Black-figure pottery

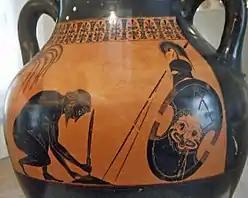
Ajax prepares for his suicide; Exekias Suicide of Ajax Vase, /525 BC

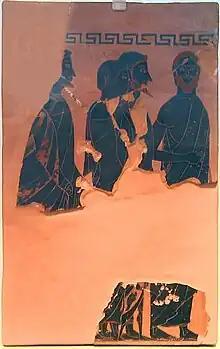
Remnant of a votive tablet with the leader of the funeral procession facing the viewer. Ca. 540/530 BC

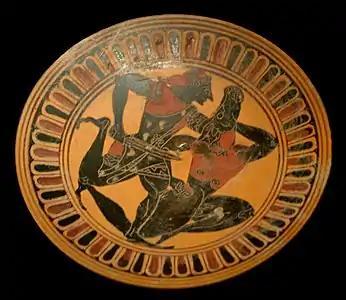
Theseus kills the Minotaur, tondo inside a lip cup by an unknown painter. Ca. 550/540 BC, now in the Louvre, Paris

Exekias (545-520 BC) is generally considered to be the absolute master of the black-figure style, which reaches its apex with him. His significance is not only due to his masterful vase painting, but also to his high quality and innovative pottery. He signed 12 of his surviving vessels as potter, two as both painter and potter. Exekias probably had a large role in the development of Little-master cups and the Type A belly amphora mentioned above, and he possibly invented the calyx krater, at least the oldest existing piece is from his workshop. In contrast to many other comparable craftsmen, as a painter he attached great importance to the careful elaboration of ornaments. The details of his images—horses’ manes, weapons, clothing—are also outstandingly well executed. His scenes are usually monumental and the figures emanate a dignity previously unknown in painting. In many cases he broke with Attic conventions. For his most famous vessel, the Dionysus cup, he was the first to use a coral-red interior coating instead of the customary red color. This innovation, as well as his placing of two pairs of eyes on the exterior, connects Exekias with the classic eye cups. Probably even more innovative was his use of the entire inside of the cup for his picture of Dionysus, reclining on a ship from which grapevines sprout. At this time it was in fact customary to decorate the inside surface merely with a gorgon face. The cup is probably one of the experiments undertaken in the pottery district to break new ground before the red-figure style was introduced. He was the first to paint a ship sailing along the rim of a dinos. He only seldom adhered to traditional patterns of depicting customary mythological subjects. His depiction of the suicide of Ajax is also significant. Exekias does not show the act itself, which was in the tradition, but rather Ajax’ preparations. About as famous as the Dionysus cup is an amphora with his visualization of Ajax and Achilles engaged in a board game. Not only is the portrayal detailed, Exekias even conveys the outcome of the game. Almost in the style of a speech balloon he has both players announce the numbers they cast with their dice—Ajax a three and Achilles a four. This is the oldest known depiction of this scene, of which there is no mention in classical literature. No fewer than 180 other surviving vases, dating from the Exekias version up to about 480 BC, show this scene.